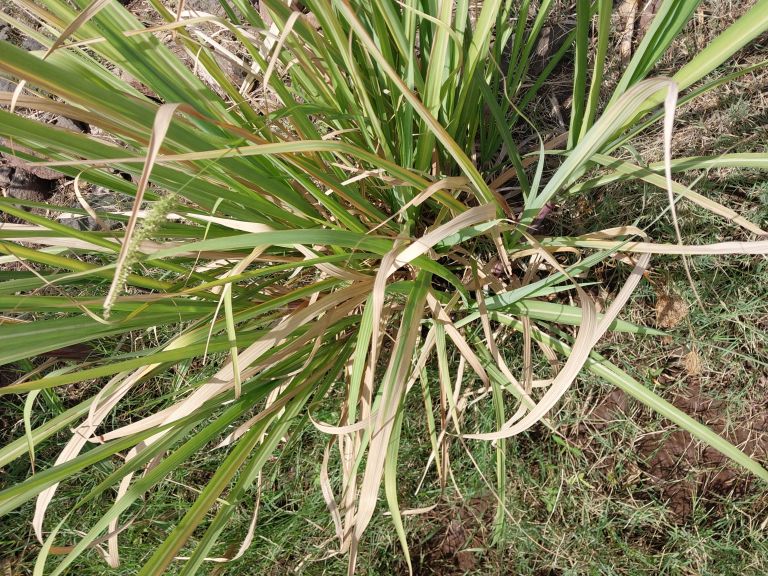
Label: Grassy shoot